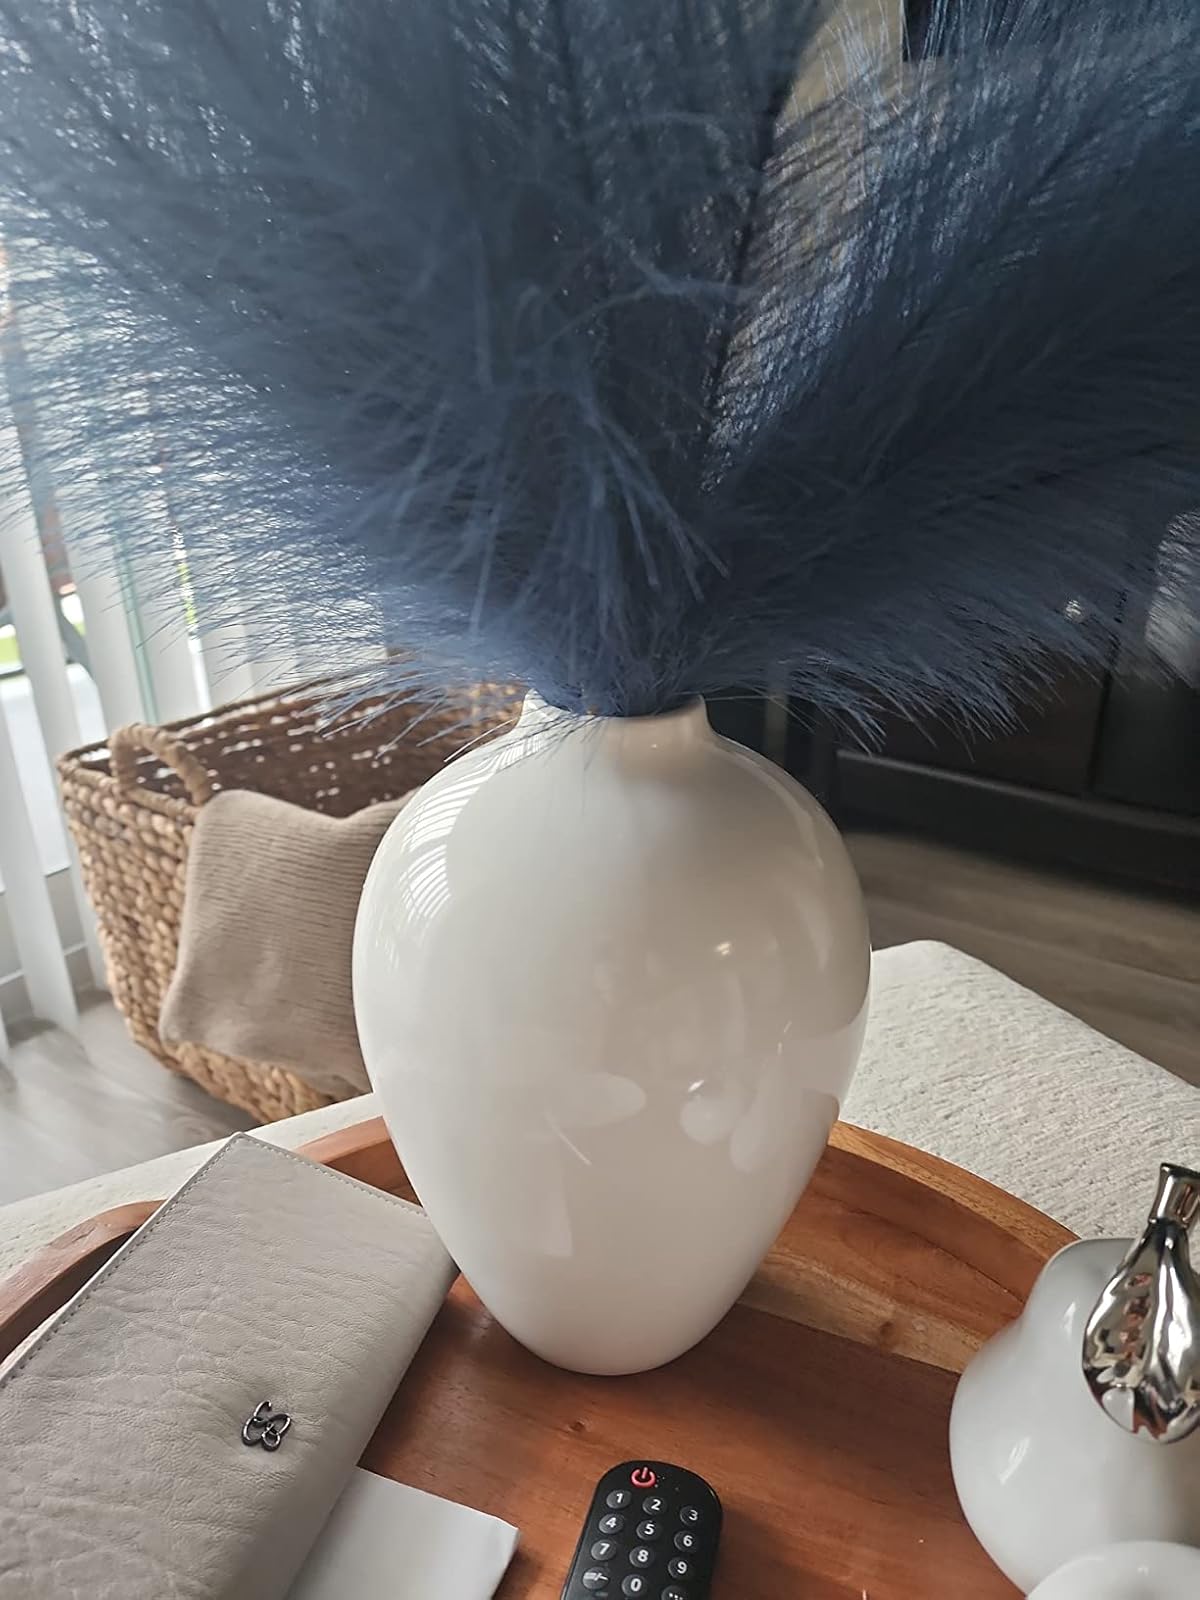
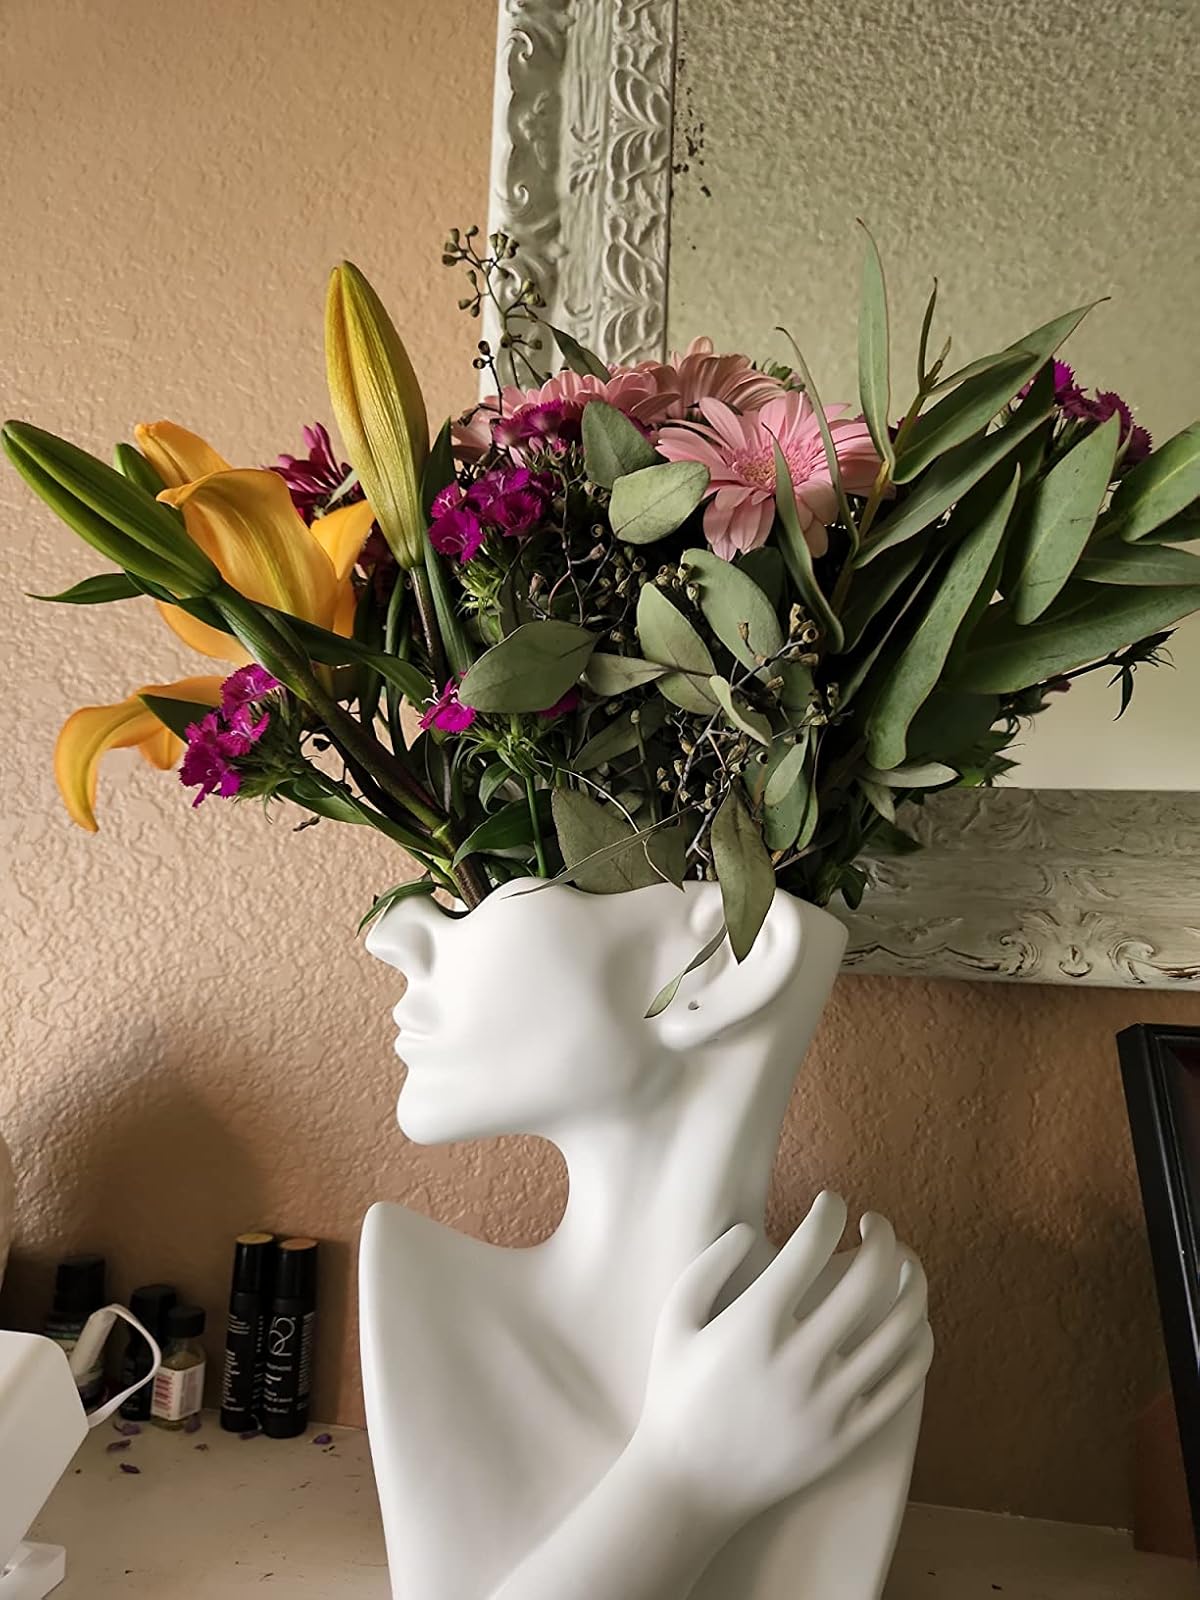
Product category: vase
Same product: no